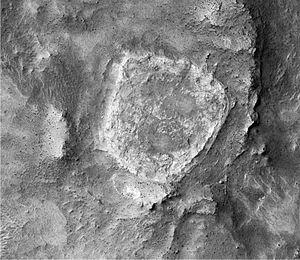
Home Plate sur Mars par Mars Reconnaissance Orbiter en 2006
Home Plate est un plateau situé sur la planète Mars au sein des collines Columbia Hills du cratère Gusev. Son nom provient de sa similitude avec la forme d'un marbre au baseball.